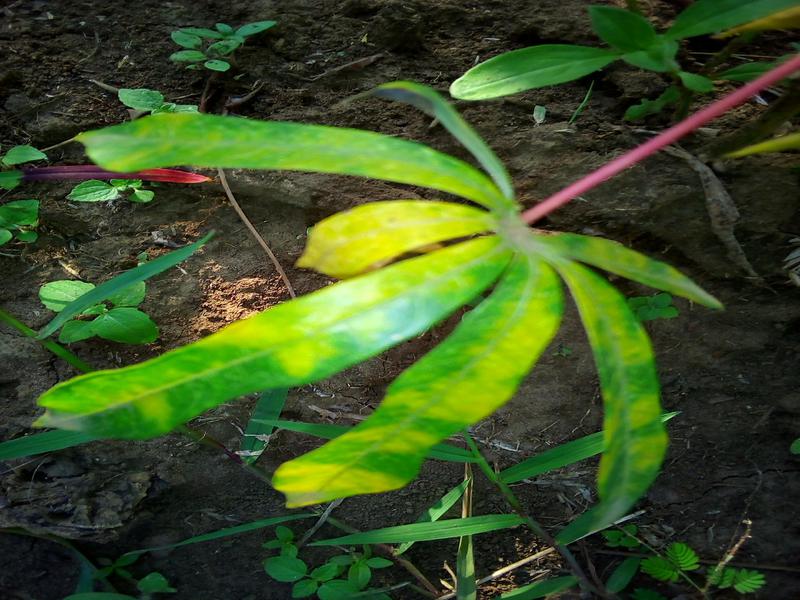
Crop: cassava
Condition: brown_streak_disease